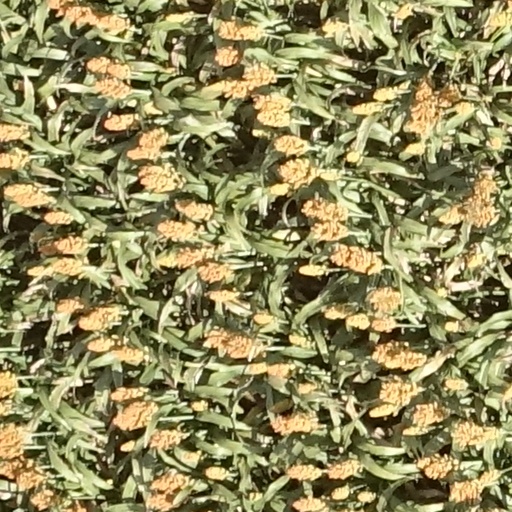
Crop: sorghum